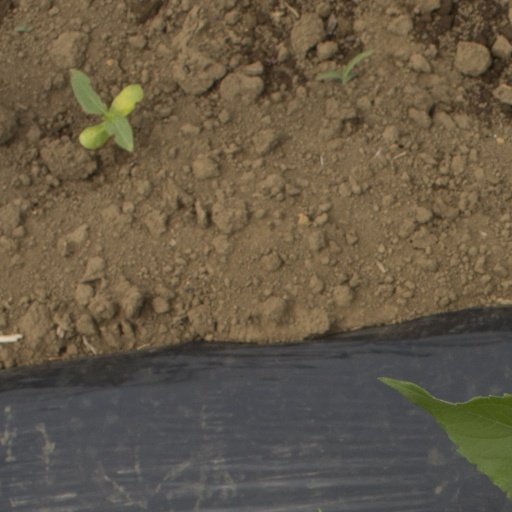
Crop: Jerusalem artichoke